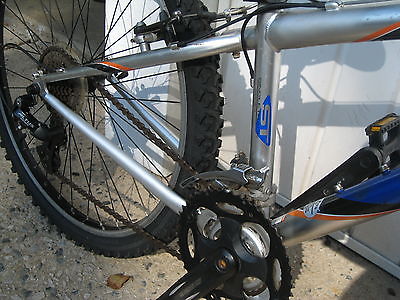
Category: bicycle